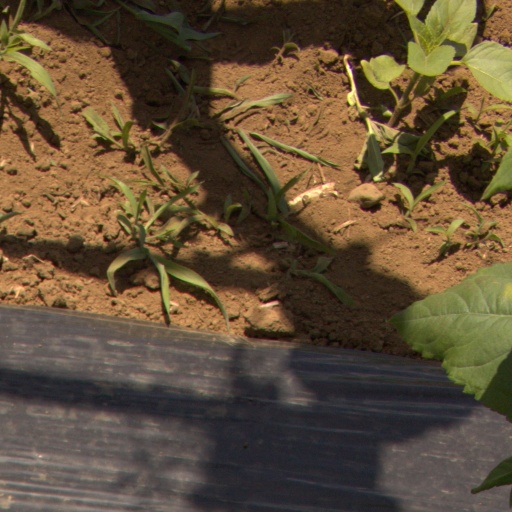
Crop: Jerusalem artichoke